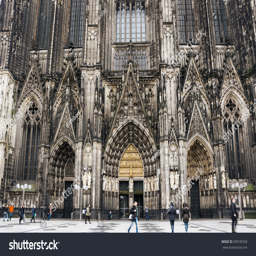
german city is a cathedral